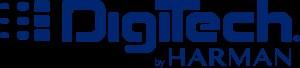
Digitech est une marque du groupe Harman International Industries, spécialiste du matériel audio depuis 1980. Créée en 1984, la marque Digitech a réalisé de nombreuses innovations dans l'industrie de la musique en fabricant des pédales d'effets pour guitare ainsi que des préamplis et des modulateurs. L'un des modèles les plus connus est la Whammy, une pédale transposant le son à l'octave.